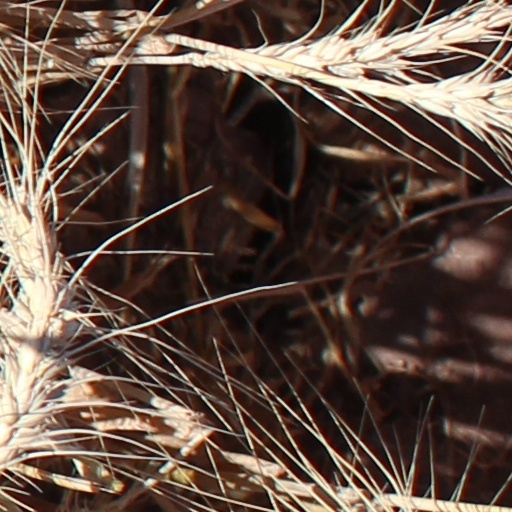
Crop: wheat